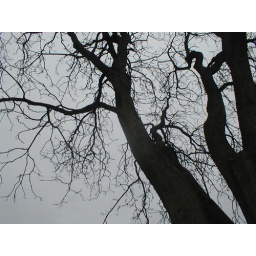
Branches against a gray sky